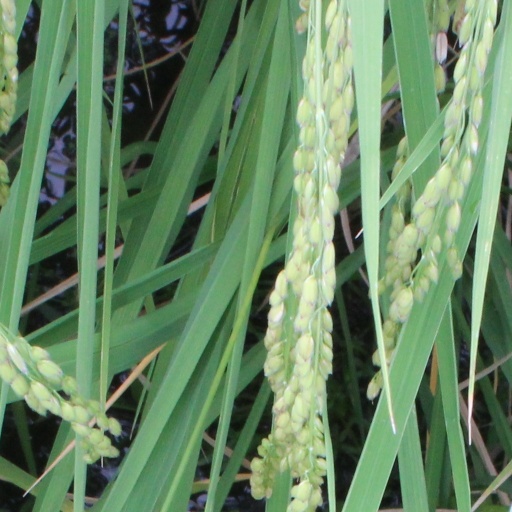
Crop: rice